Pen (enclosure)

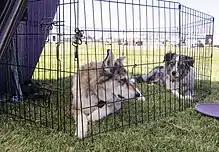
Folding portable wire exercise pen

For pets, specialized folding fencing referred to as an exercise pen, x-pen, or ex-pen, is used to surround an area, usually outdoors but not always, in which the animals can freely move around. They are commonly used for dogs, such as to give puppies or adult dogs more space than dog crates, but can also be used for rabbits and other animals. Exercise pens are usually made of sturdy wire, but can also be plastic or wood.